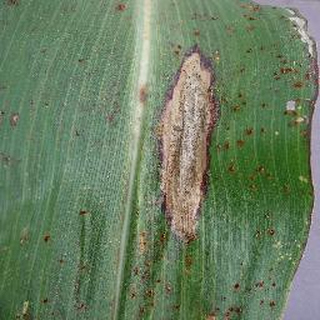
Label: corn_northern_leaf_blight